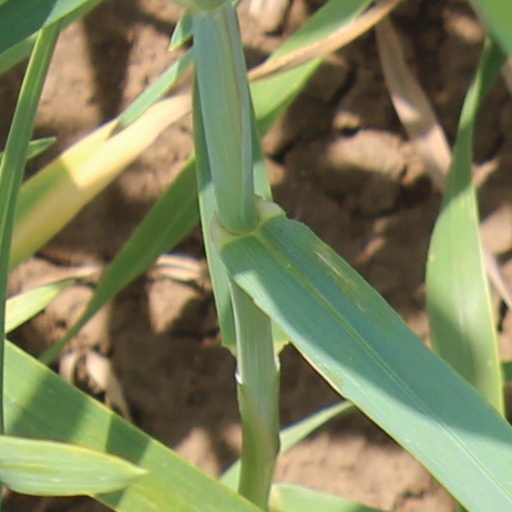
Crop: wheat